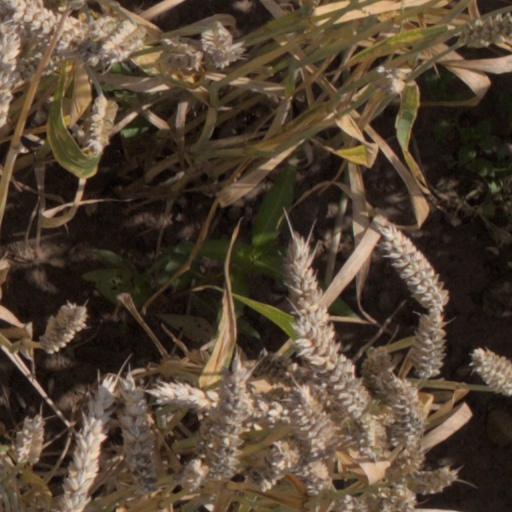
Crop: wheat